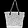
Label: Bag